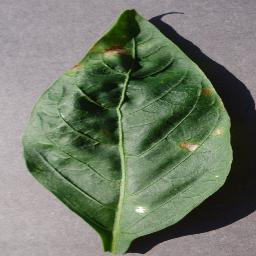
Label: Pepper,_bell___Bacterial_spot